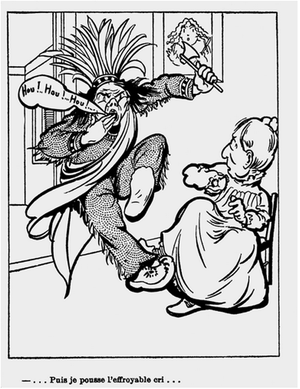
Raoul Barré, né le 29 janvier 1874 à Montréal où il est mort le 21 mai 1932, est un réalisateur, animateur, caricaturiste, illustrateur, scénariste et peintre québécois.